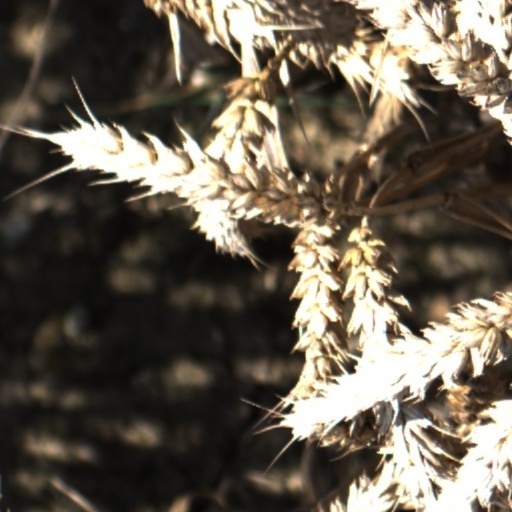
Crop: wheat